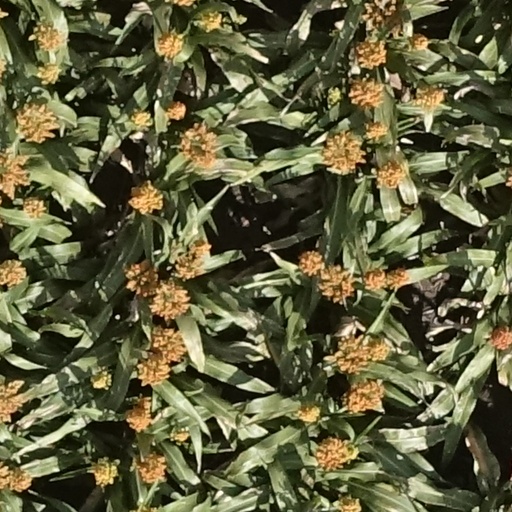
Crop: sorghum